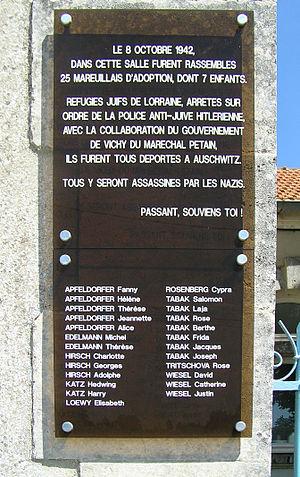
plaque commémorative de déportation au village de Mareuil
Mareuil est une commune du Sud-Ouest de la France, située dans le département de la Charente.